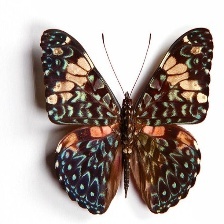
Species: RED CRACKER